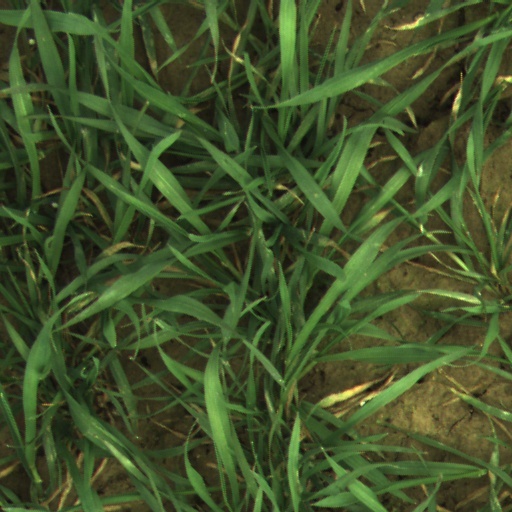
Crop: wheat